Whitewater recreation in British Columbia

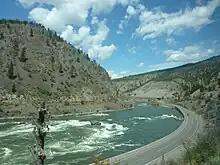
Rapids on the Thompson River

The Thompson River is a major tributary of the Fraser River and features rapids and canyon scenery similar to the Fraser but on a smaller scale. While it is a slightly lower difficulty than the Fraser due to its lower water volume, its whitewater is considered among the best in British Columbia. Due to its slightly easier rapids it sees more commercial rafting than the Fraser. Some runs start on the Thompson River and continue down the Fraser after the Thompson merges with it in Lytton.